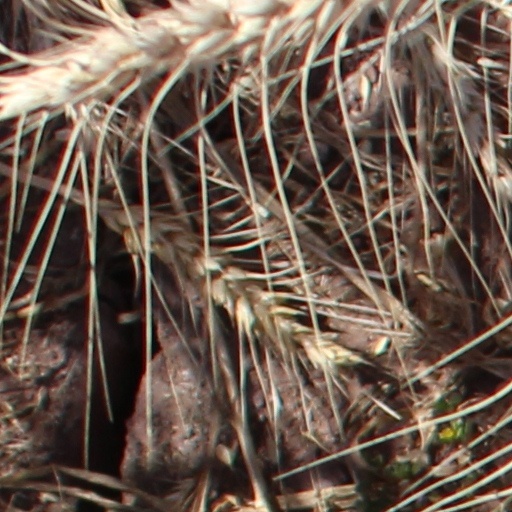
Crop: wheat